Suicide in Greece

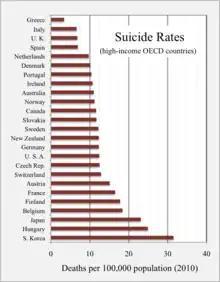
Greece has one of the lowest suicide rates of any high-income country.

Greece is not considered a major suicidal country. Greece was the country with the lowest suicide rate in Europe according to a research done by WHO in 2012. Greek suicide rates are also among the lowest in the world, a fact that is attributed to various factors, such as the mentality of the Greek society and the climate of the country.